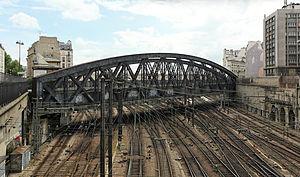
La rue de l'Aqueduc est une voie publique située dans le 10ᵉ arrondissement de Paris, en France.